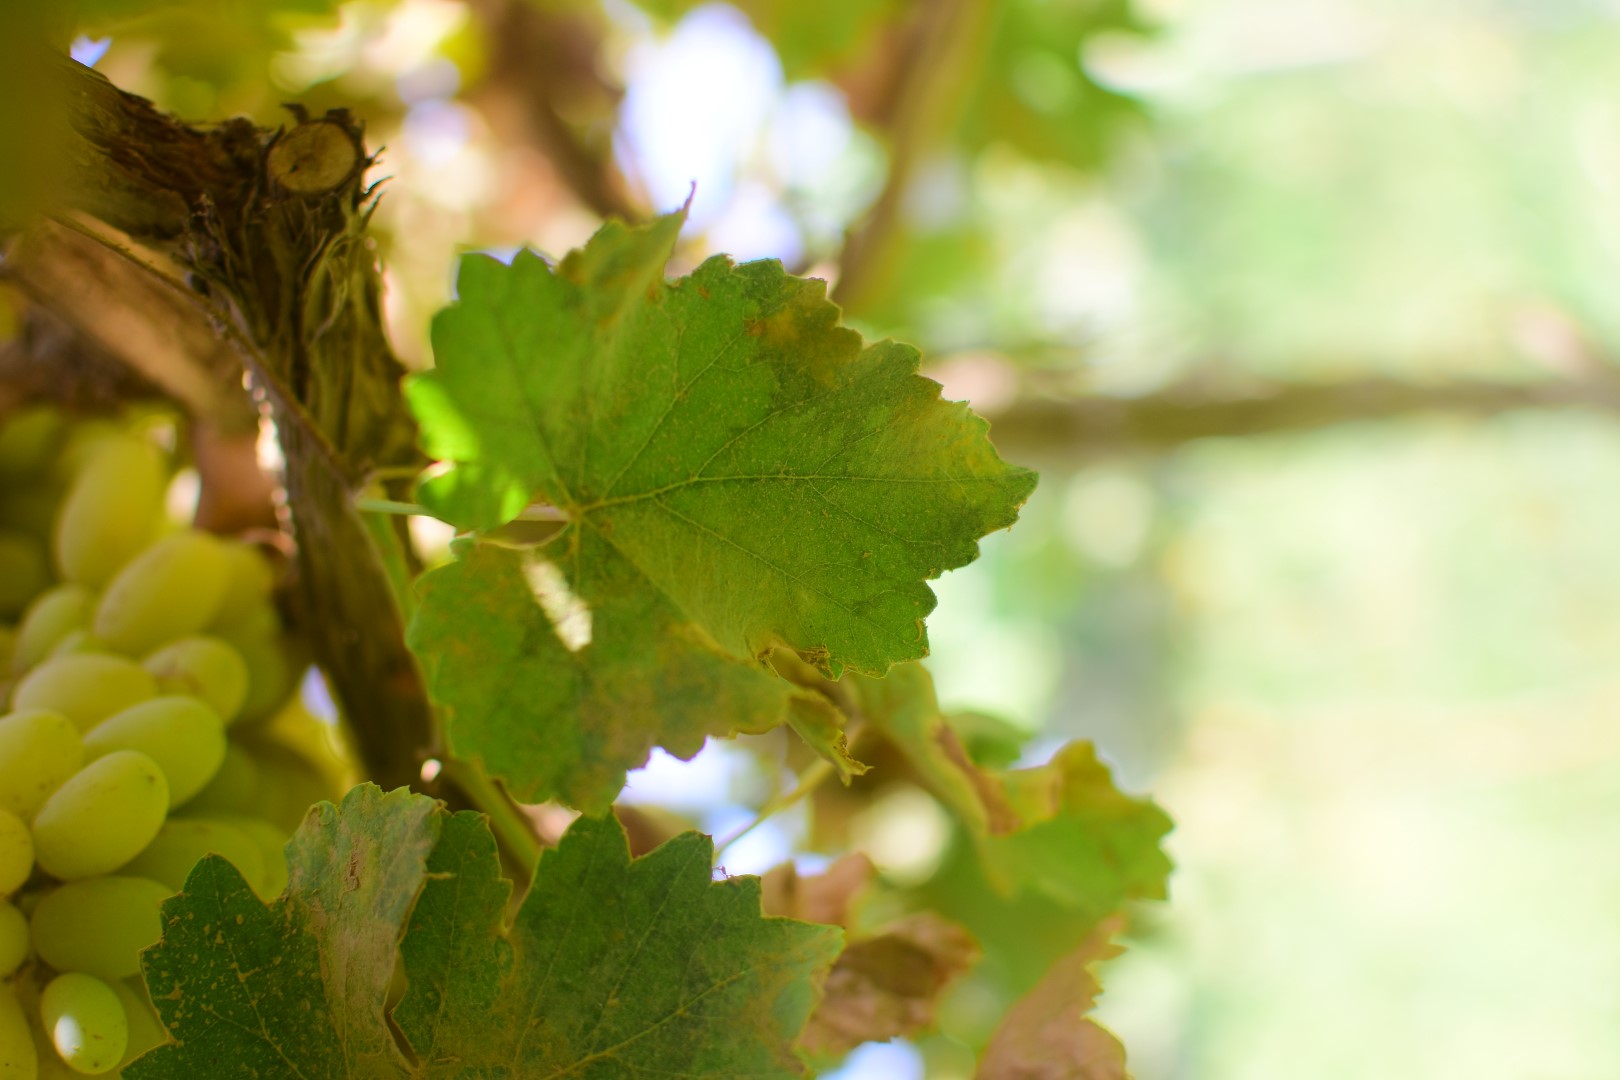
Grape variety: Deas Al-Annz